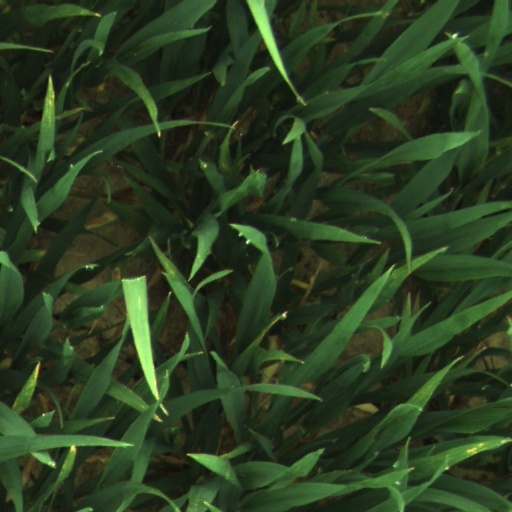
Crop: wheat